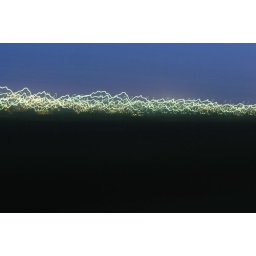
Taken from the window of a moving train in Thailand